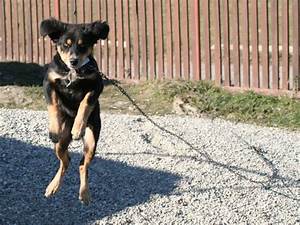
Label: dog